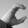
ASL letter: C